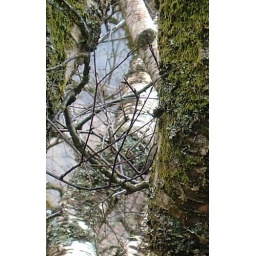
Walk slowly under mature trees document the sky through branches smell the air.